Question: Please indicate a possible affordance area of the hammer that can be used for holding
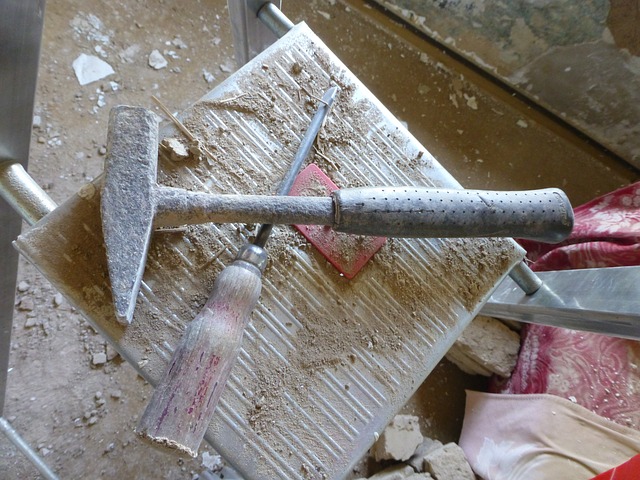
Answer: [329, 185, 570, 239]